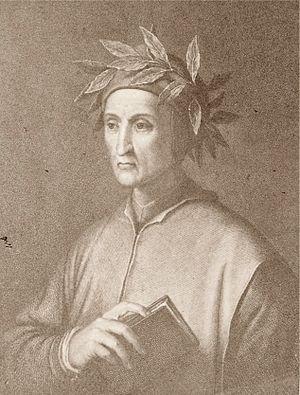
Antoine-Frédéric Ozanam est un professeur de littérature étrangère à la Sorbonne, fondateur de la Société de Saint-Vincent-de-Paul, historien et essayiste catholique français ; il a été béatifié par le pape Jean-Paul II le 22 août 1997.